Darlington Collection

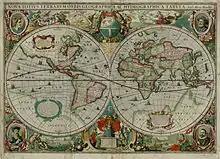
1630 map by Hendrik Hondius I that is part of the Darlington Digital Library

Included in the collection are thirty-six rare maps, eight of which show various iterations of the world, including Gerhard Mercator's world view created in 1613. Some maps are large and unbound. Others are included in rare books. These maps were part of a June 12, 2015 exhibition at Hillman Library conducted to commemorate the 200th anniversary of William Darlington's birth on May 1, 1815.